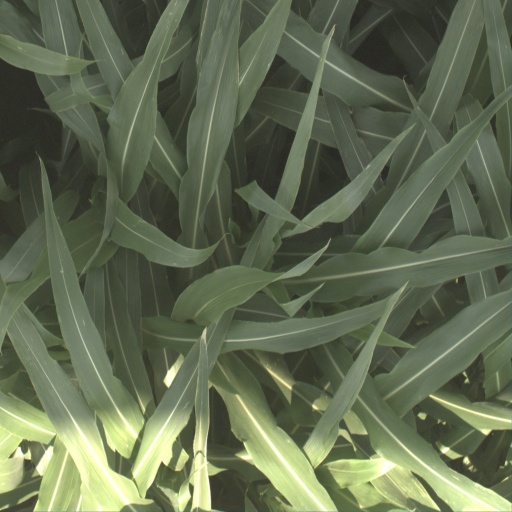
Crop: sorghum